Acorn Atom

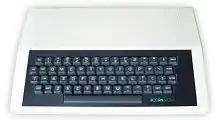
The Atom was Acorn's first computer to be aimed squarely at the home market.

The Acorn Atom is a home computer made by Acorn Computers Ltd from 1980 to 1982, when it was replaced by the BBC Micro. The BBC Micro began life as an upgrade to the Atom, originally known as the Proton.